Shell in situ conversion process

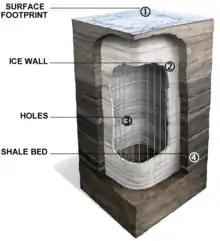
Shells Freeze Wall for "in situ" shale oil production

The process heats sections of the vast oil shale field "in situ", releasing the shale oil and oil shale gas from the rock so that it can be pumped to the surface and made into fuel. In this process, a freeze wall is first to be constructed to isolate the processing area from surrounding groundwater. To maximize the functionality of the freeze walls, adjacent working zones will be developed in succession. wells, eight feet apart, are drilled and filled with a circulating super-chilled liquid to cool the ground to . Water is then removed from the working zone. Heating and recovery wells are drilled at intervals within the working zone. Electrical heating elements are lowered into the heating wells and used to heat oil shale to between and over a period of approximately four years. Kerogen in oil shale is slowly converted into shale oil and gases, which then flow to the surface through recovery wells.